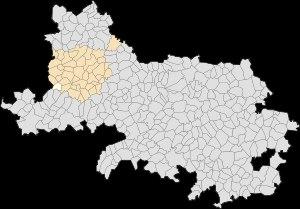
Blangerval-Blangermont est une commune française située dans le département du Pas-de-Calais en région Hauts-de-France.